Santa Prisca, Rome

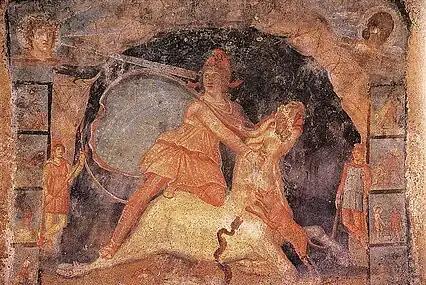
An example of a fresco depicting Mithra slaying the bull, seen at the Mithrauem in Marino, Italy

The excavations of the Mithraeum by the Dutch in the mid 20th century proved to have found leftover fragments of frescoes. The Mithraeum had been embellished with paintings, and these frescoes, in particular, contain imagery and iconography which depict particular beliefs in the Mithraic cult as well as elements of initiation. One of the frescoes on the left wall within the Mithraeum of the Roman Church includes a depiction of a cult processional towards figures Mithra and Sol, with those participating in the cult holding various objects as they make their way to their deities. Both the left and right walls in the Mithraeum of Santa Prisca have remnants of paintings which depict different scenes and include several figures; however, due to destruction, some of the images are difficult to make out. The left wall of the temple shows several walking male figures, some youthful and full of energy. They are seen in brown and yellow color tunic holding objects like pans, terracotta and glass vessels, even animals like chickens. Another figure in the painting is seen standing, wearing a red tunic and is depicted with a raven face mask and proffering an oblong dish. Other depictions within the frescoes of the Mithraeum include soldiers holding their military bags. Within the Mithraic cult, there is an initiation of seven grades, which are also referred to as the seven planetary grades of salvation. It is thought that this fresco in Santa Prisca is a depiction of the seven grades of initiation, though it is hard to be certain with only the fragmentary evidence that remains. The right wall fresco in the Mithraeum features the seven grades arranged in the exact order (followed by their symbols):